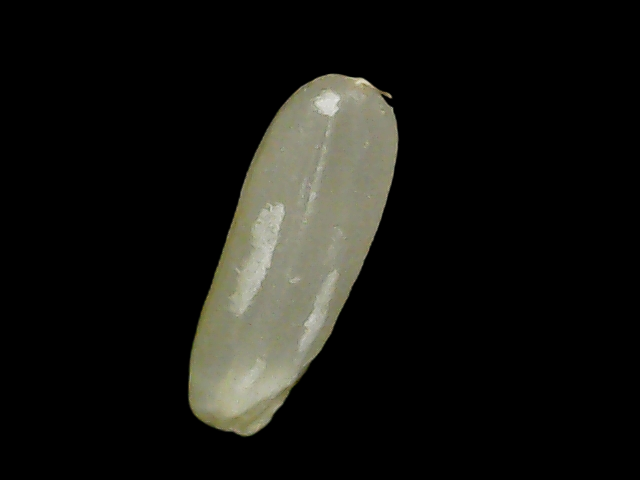
Rice variety: Binadhan21